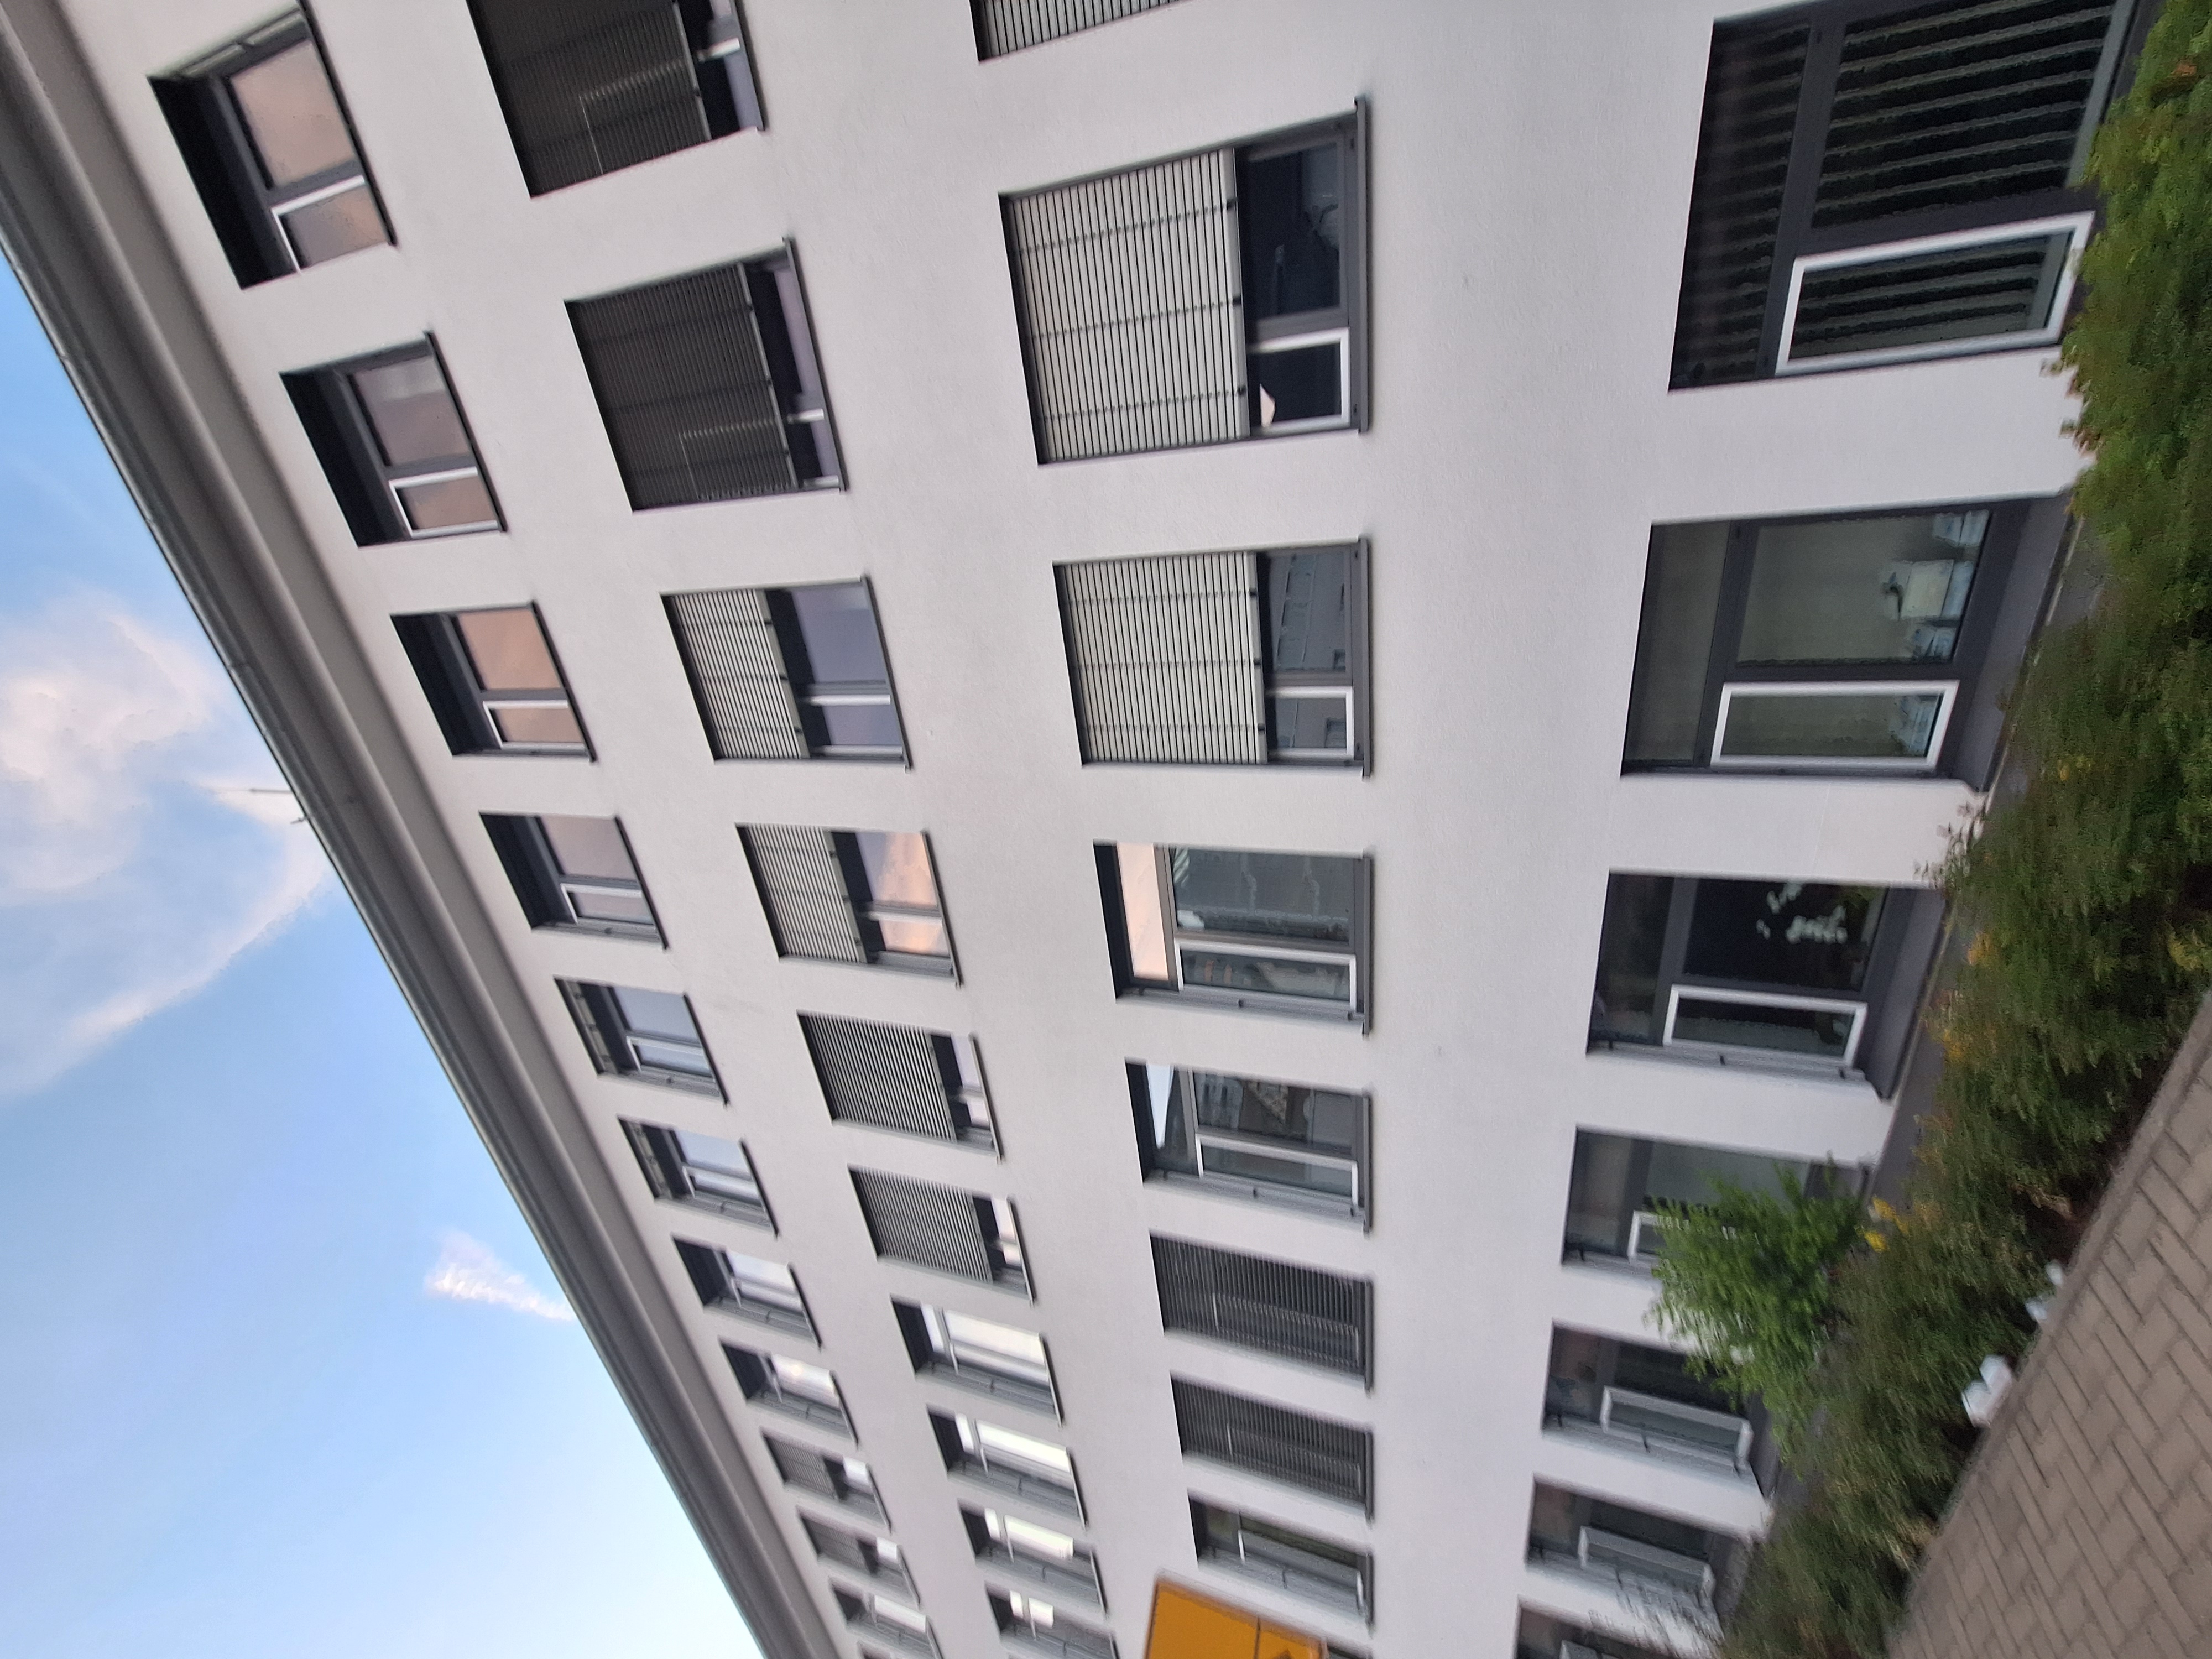
Building: Biegenstraße 12